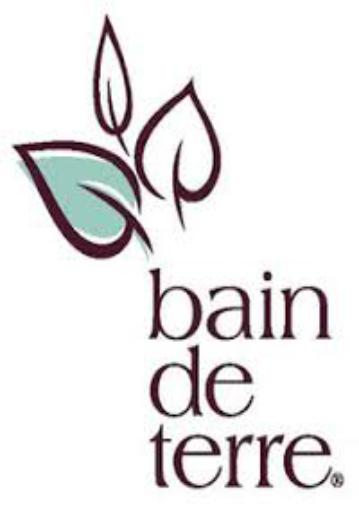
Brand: bain de terre-1
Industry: Necessities